Japanese lacquerware

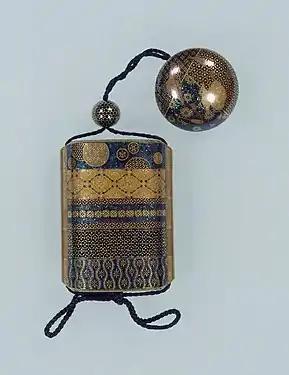
"Inro", Design of minute patterns in mother-of-pearl inlay, "Somada" characterized by a combination of "raden" and "makie" techniques, Edo period

In 2024, the first edition of an initiative called the "Craft x Tech Tohoku Project" was launched in Tokyo. The project is "aimed at revitalizing Japanese crafts" by pairing "designers, technologists and artisans to create collectible design objects that elevate Japanese craft in the eyes of international audiences." It includes contemporary designs made by lacquerware artisans such as Kawatsura-Shikki (from Akita prefecture) and Tsugaru-Nuri (from Aomori prefecture). The work was later exhibited at Art Basel/Design Miami, and subsequently in the Victoria and Albert Museum museum during the 2024 London Design Festival.